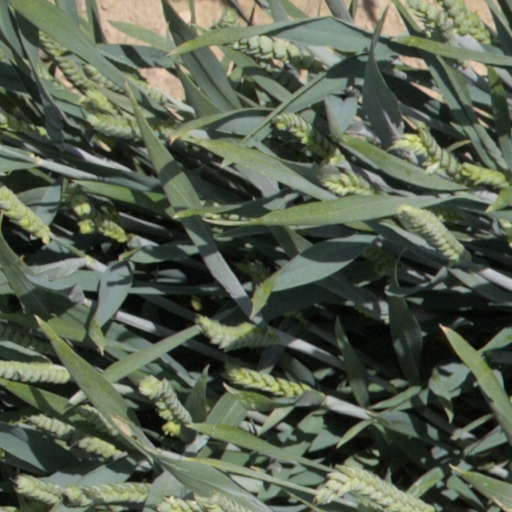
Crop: wheat